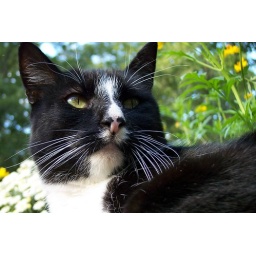
Tuxedo in the flower bed